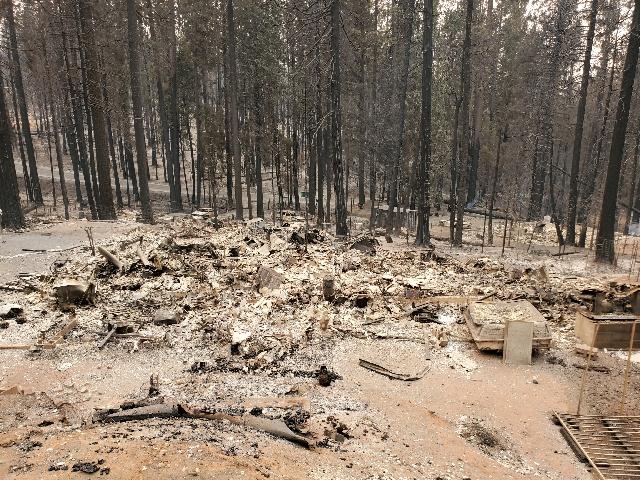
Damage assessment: destroyed